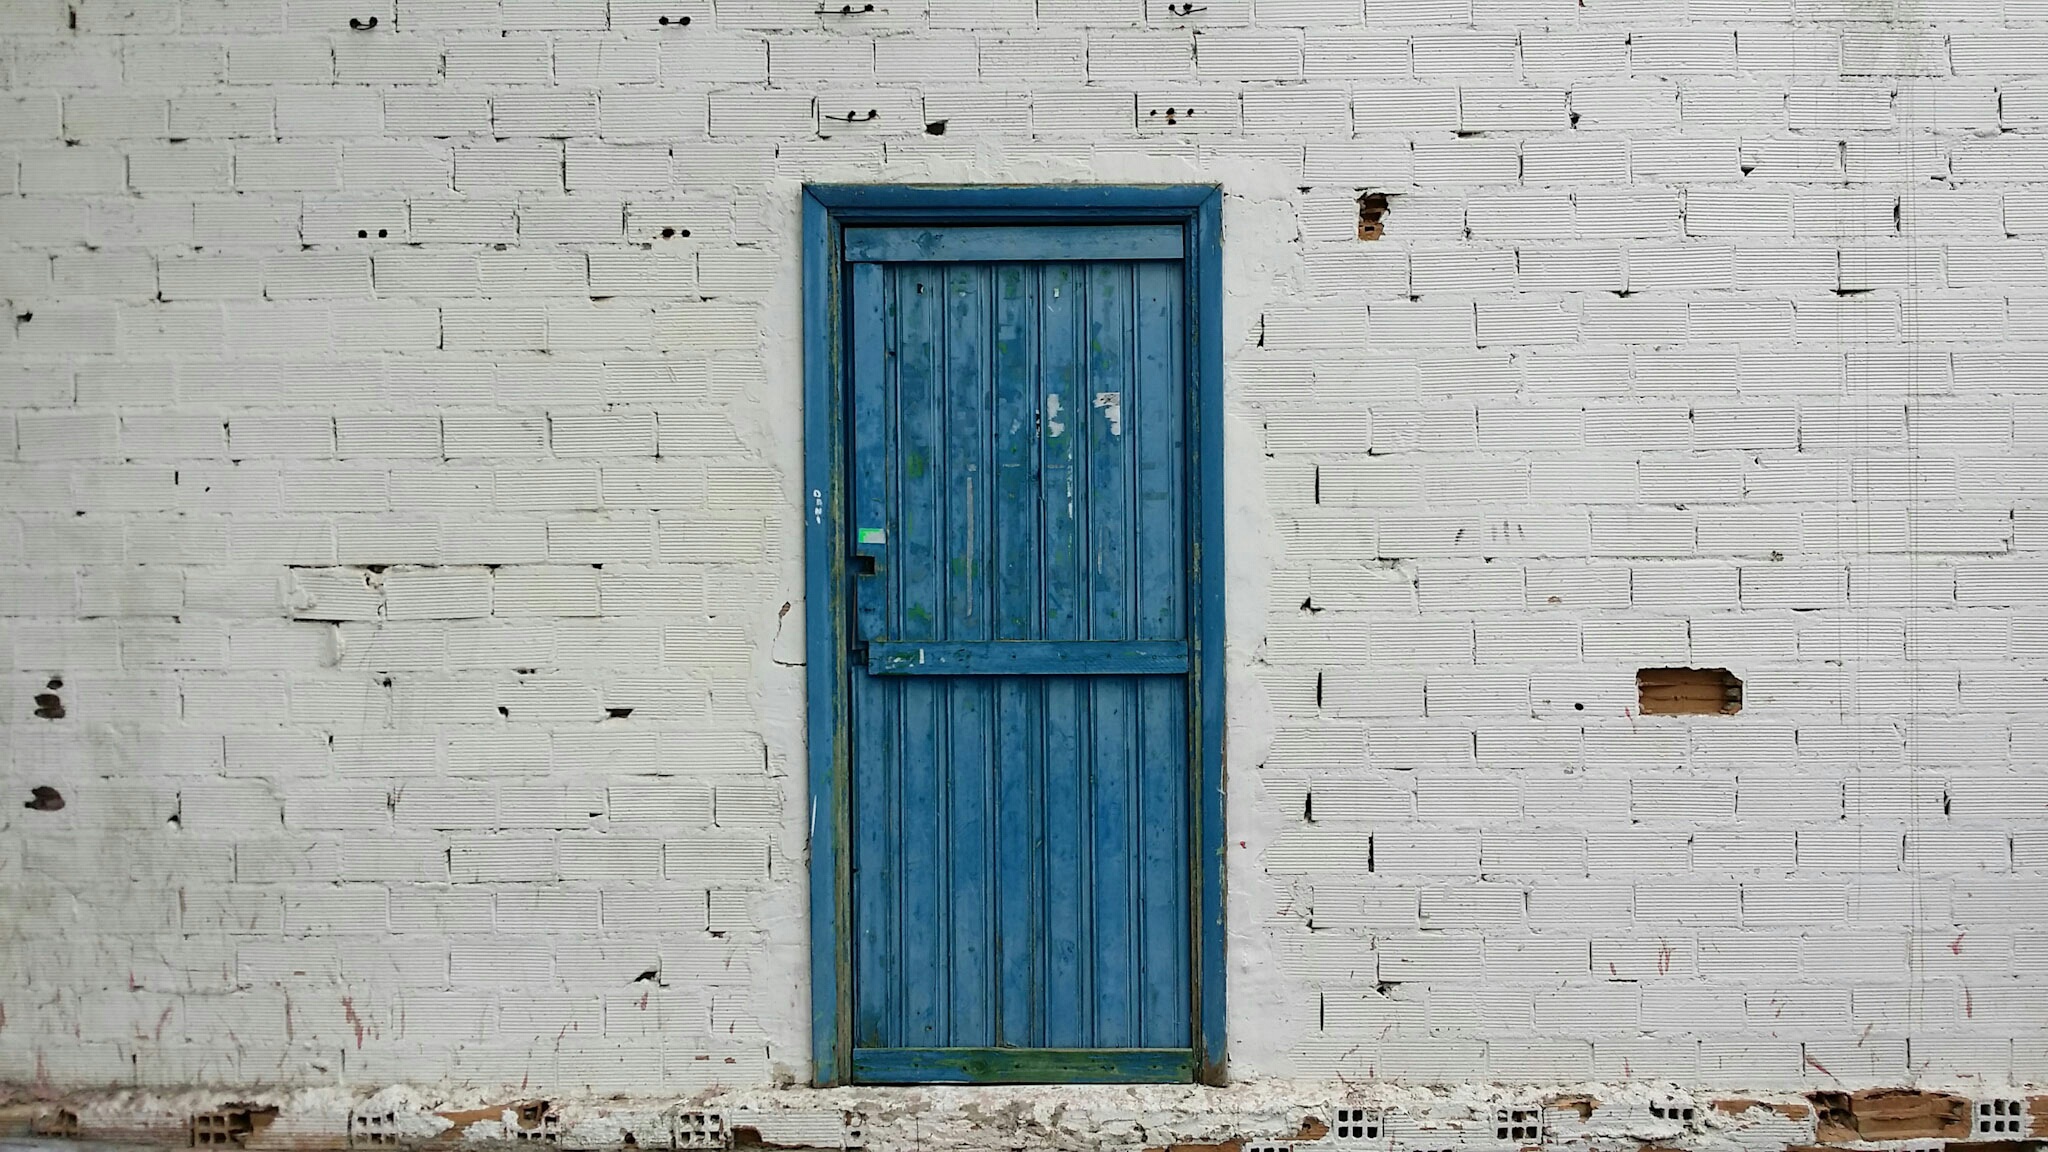
people, wood, street, window, city, wall, green, color, facade, blue, brick, door, history